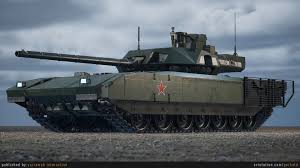
Label: Tank